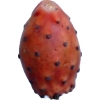
Label: cactus_fruit_red